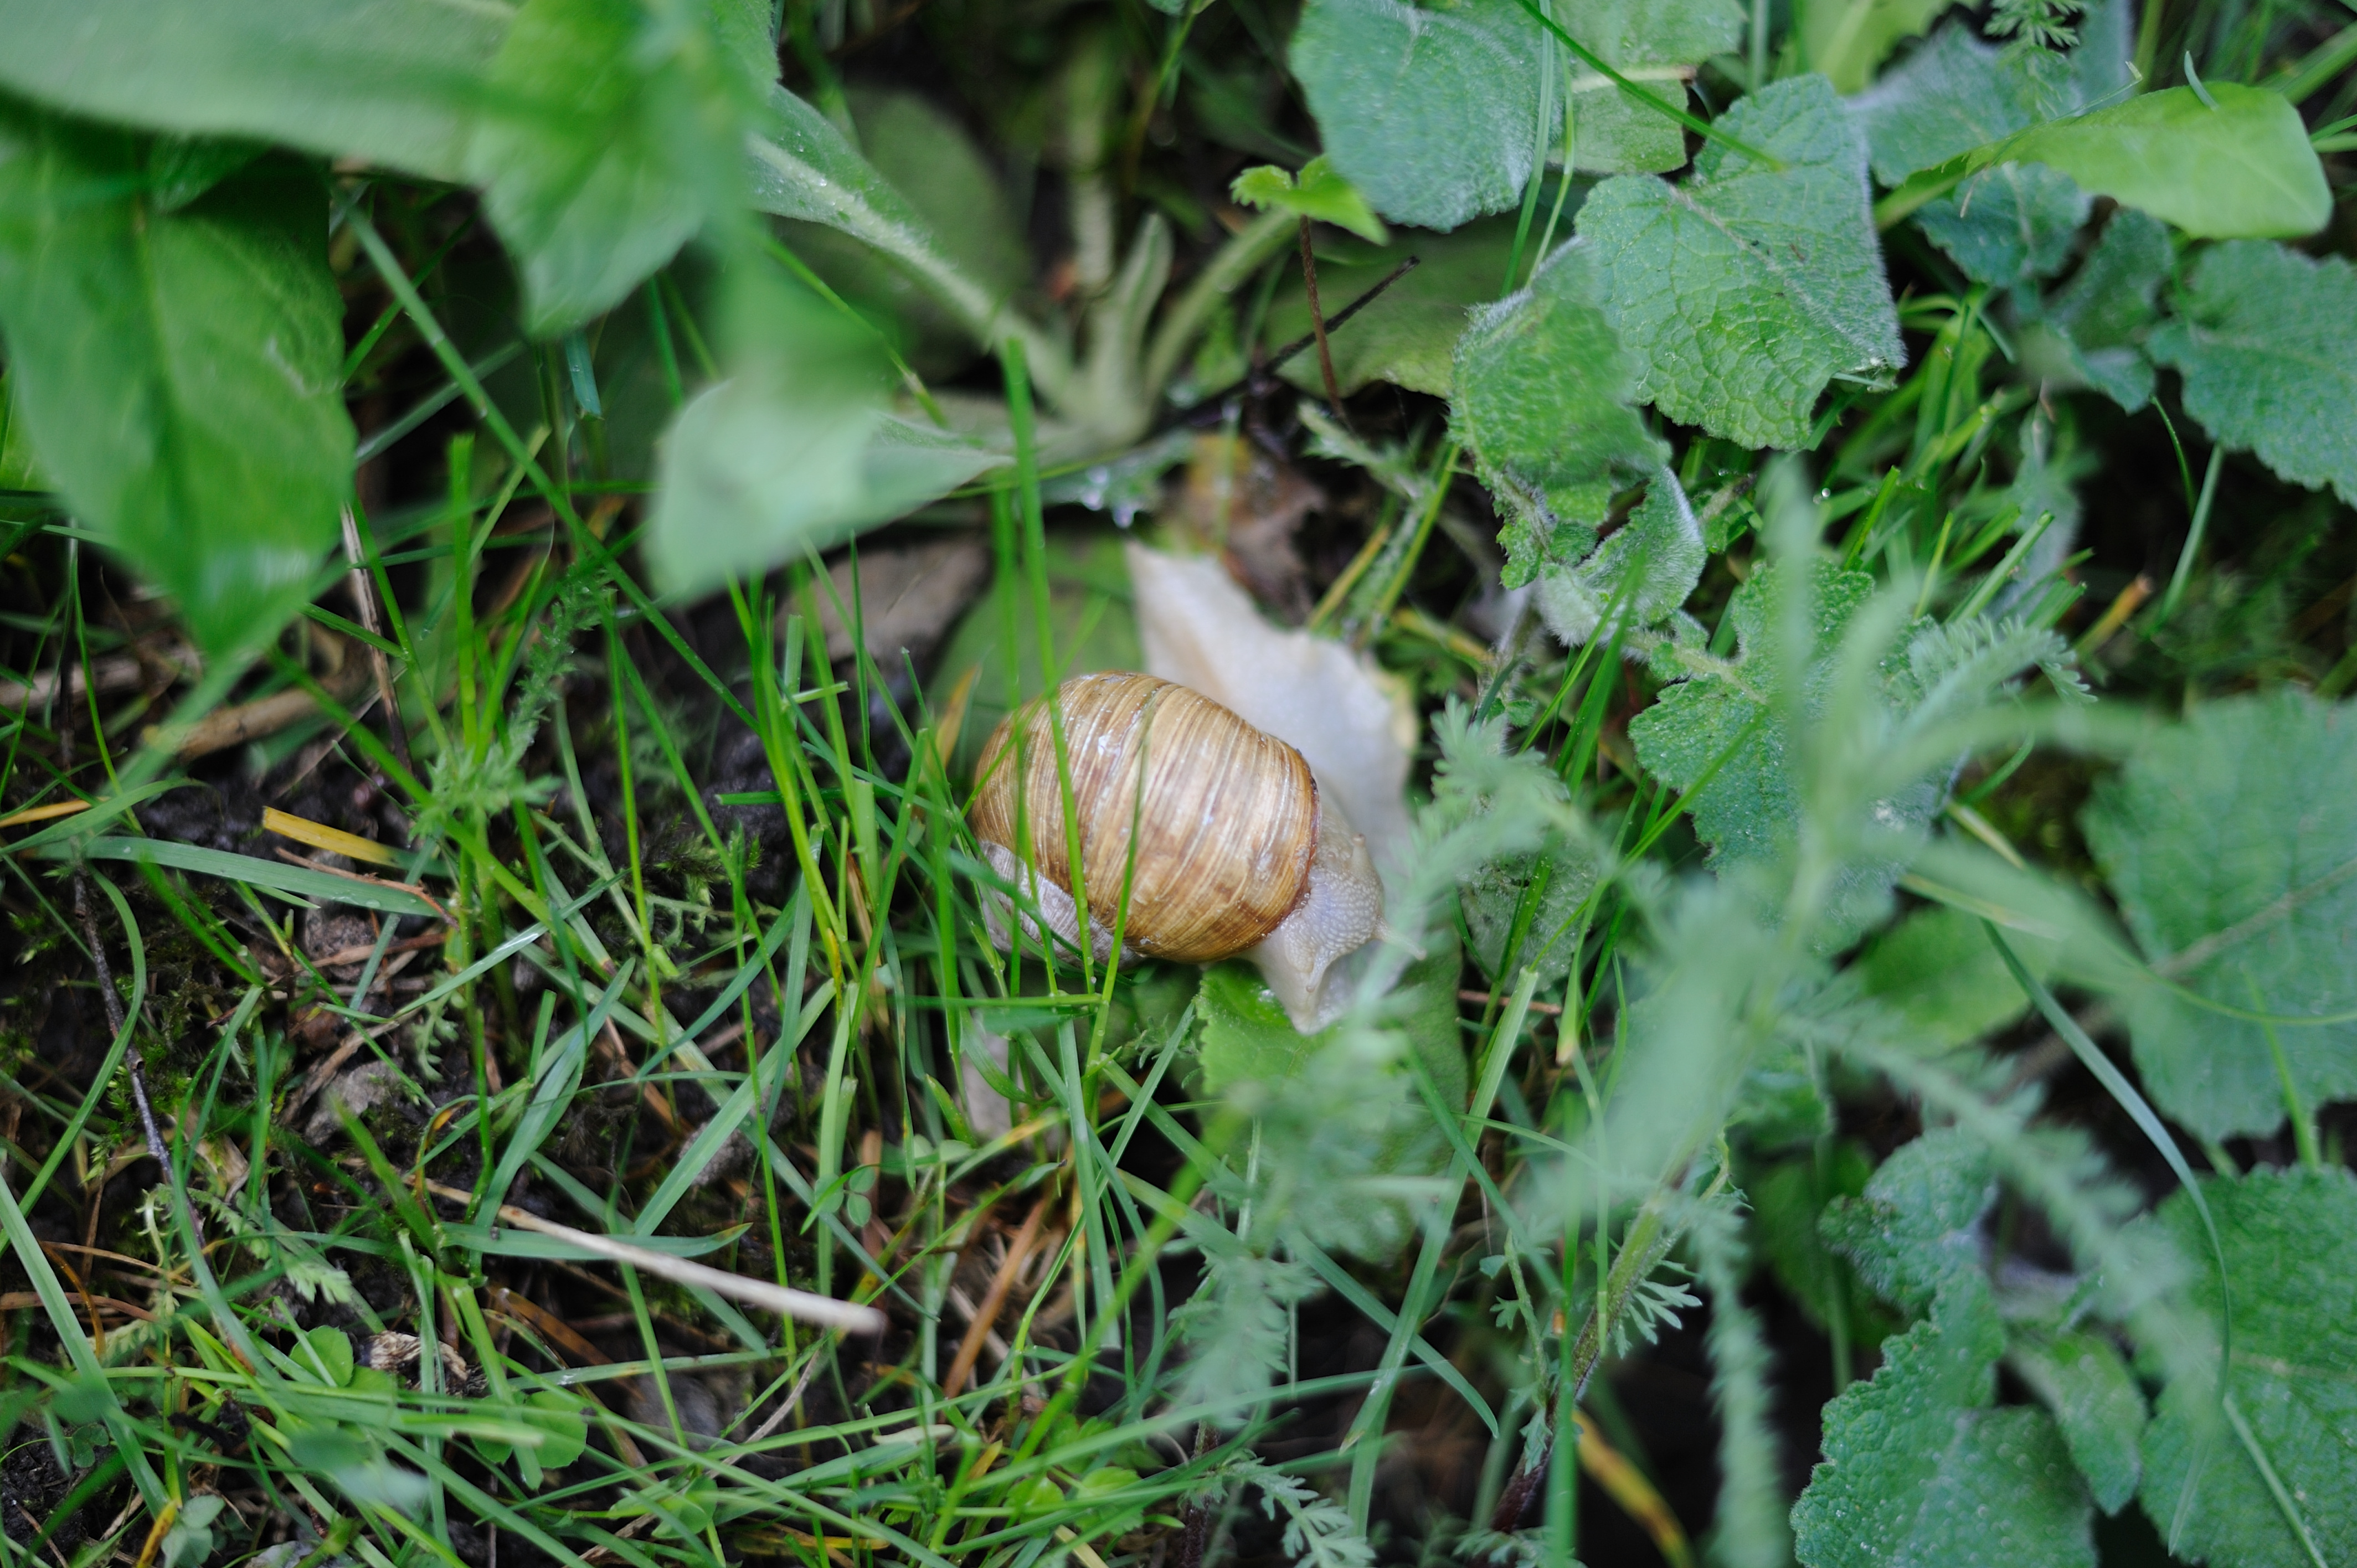
plant, flower, produce, woodland, trigrad, flowering plant, land plant